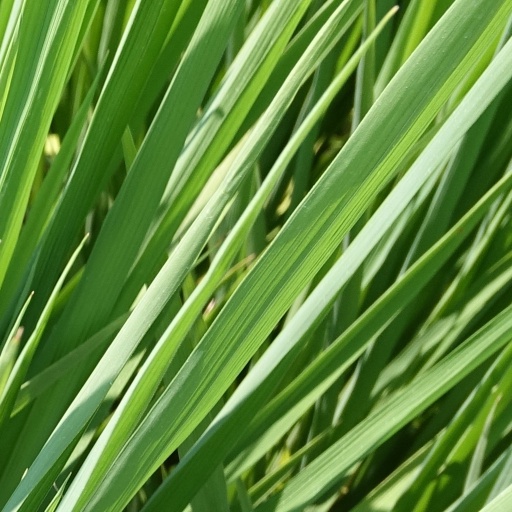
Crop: rice